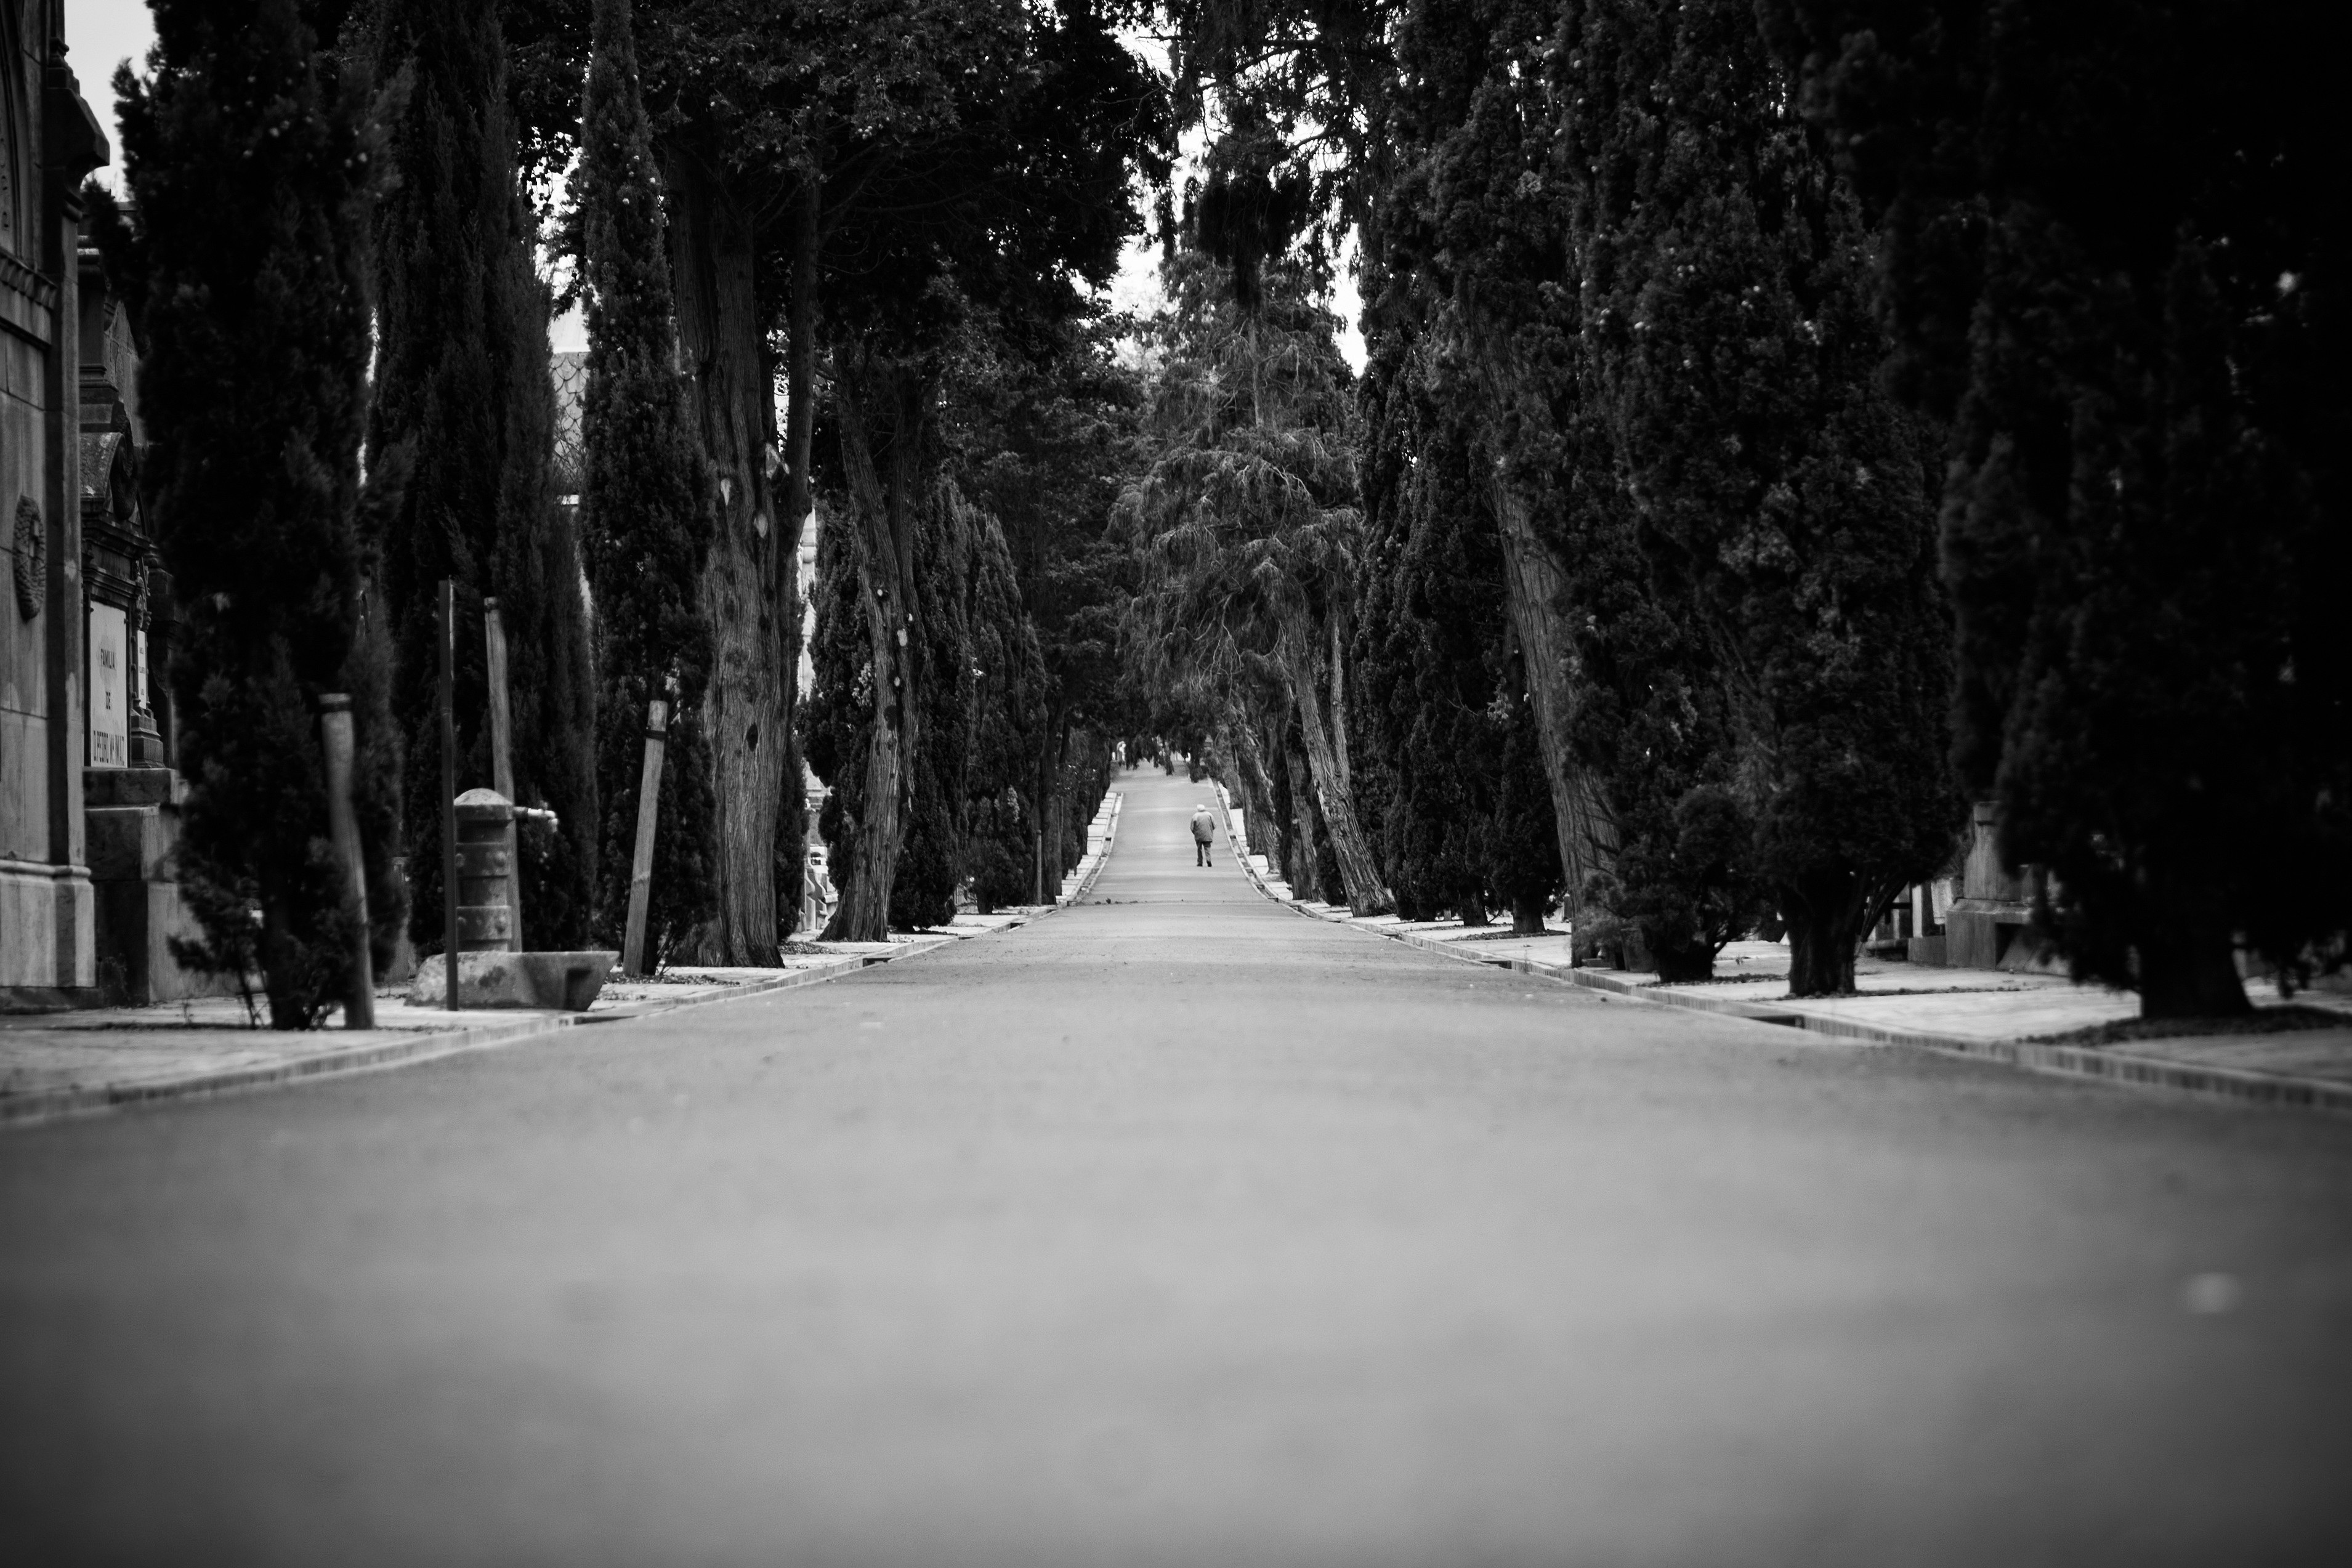
landscape, tree, nature, path, grass, outdoor, horizon, snow, winter, light, cloud, black and white, sky, sunset, road, white, street, field, night, countryside, sunlight, morning, view, highway, alone, country, asphalt, summer, solitude, travel, walk, neighborhood, rural, spring, green, journey, weather, darkness, blue, empty, freedom, black, yellow, monochrome, lonely, trip, season, way, scene, neighbor, monochrome photography, woody plant